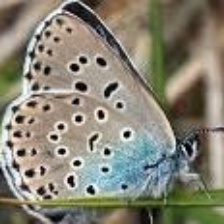
Species: CHALK HILL BLUE
Butterfly family (ImageNet category): lycaenid_butterfly